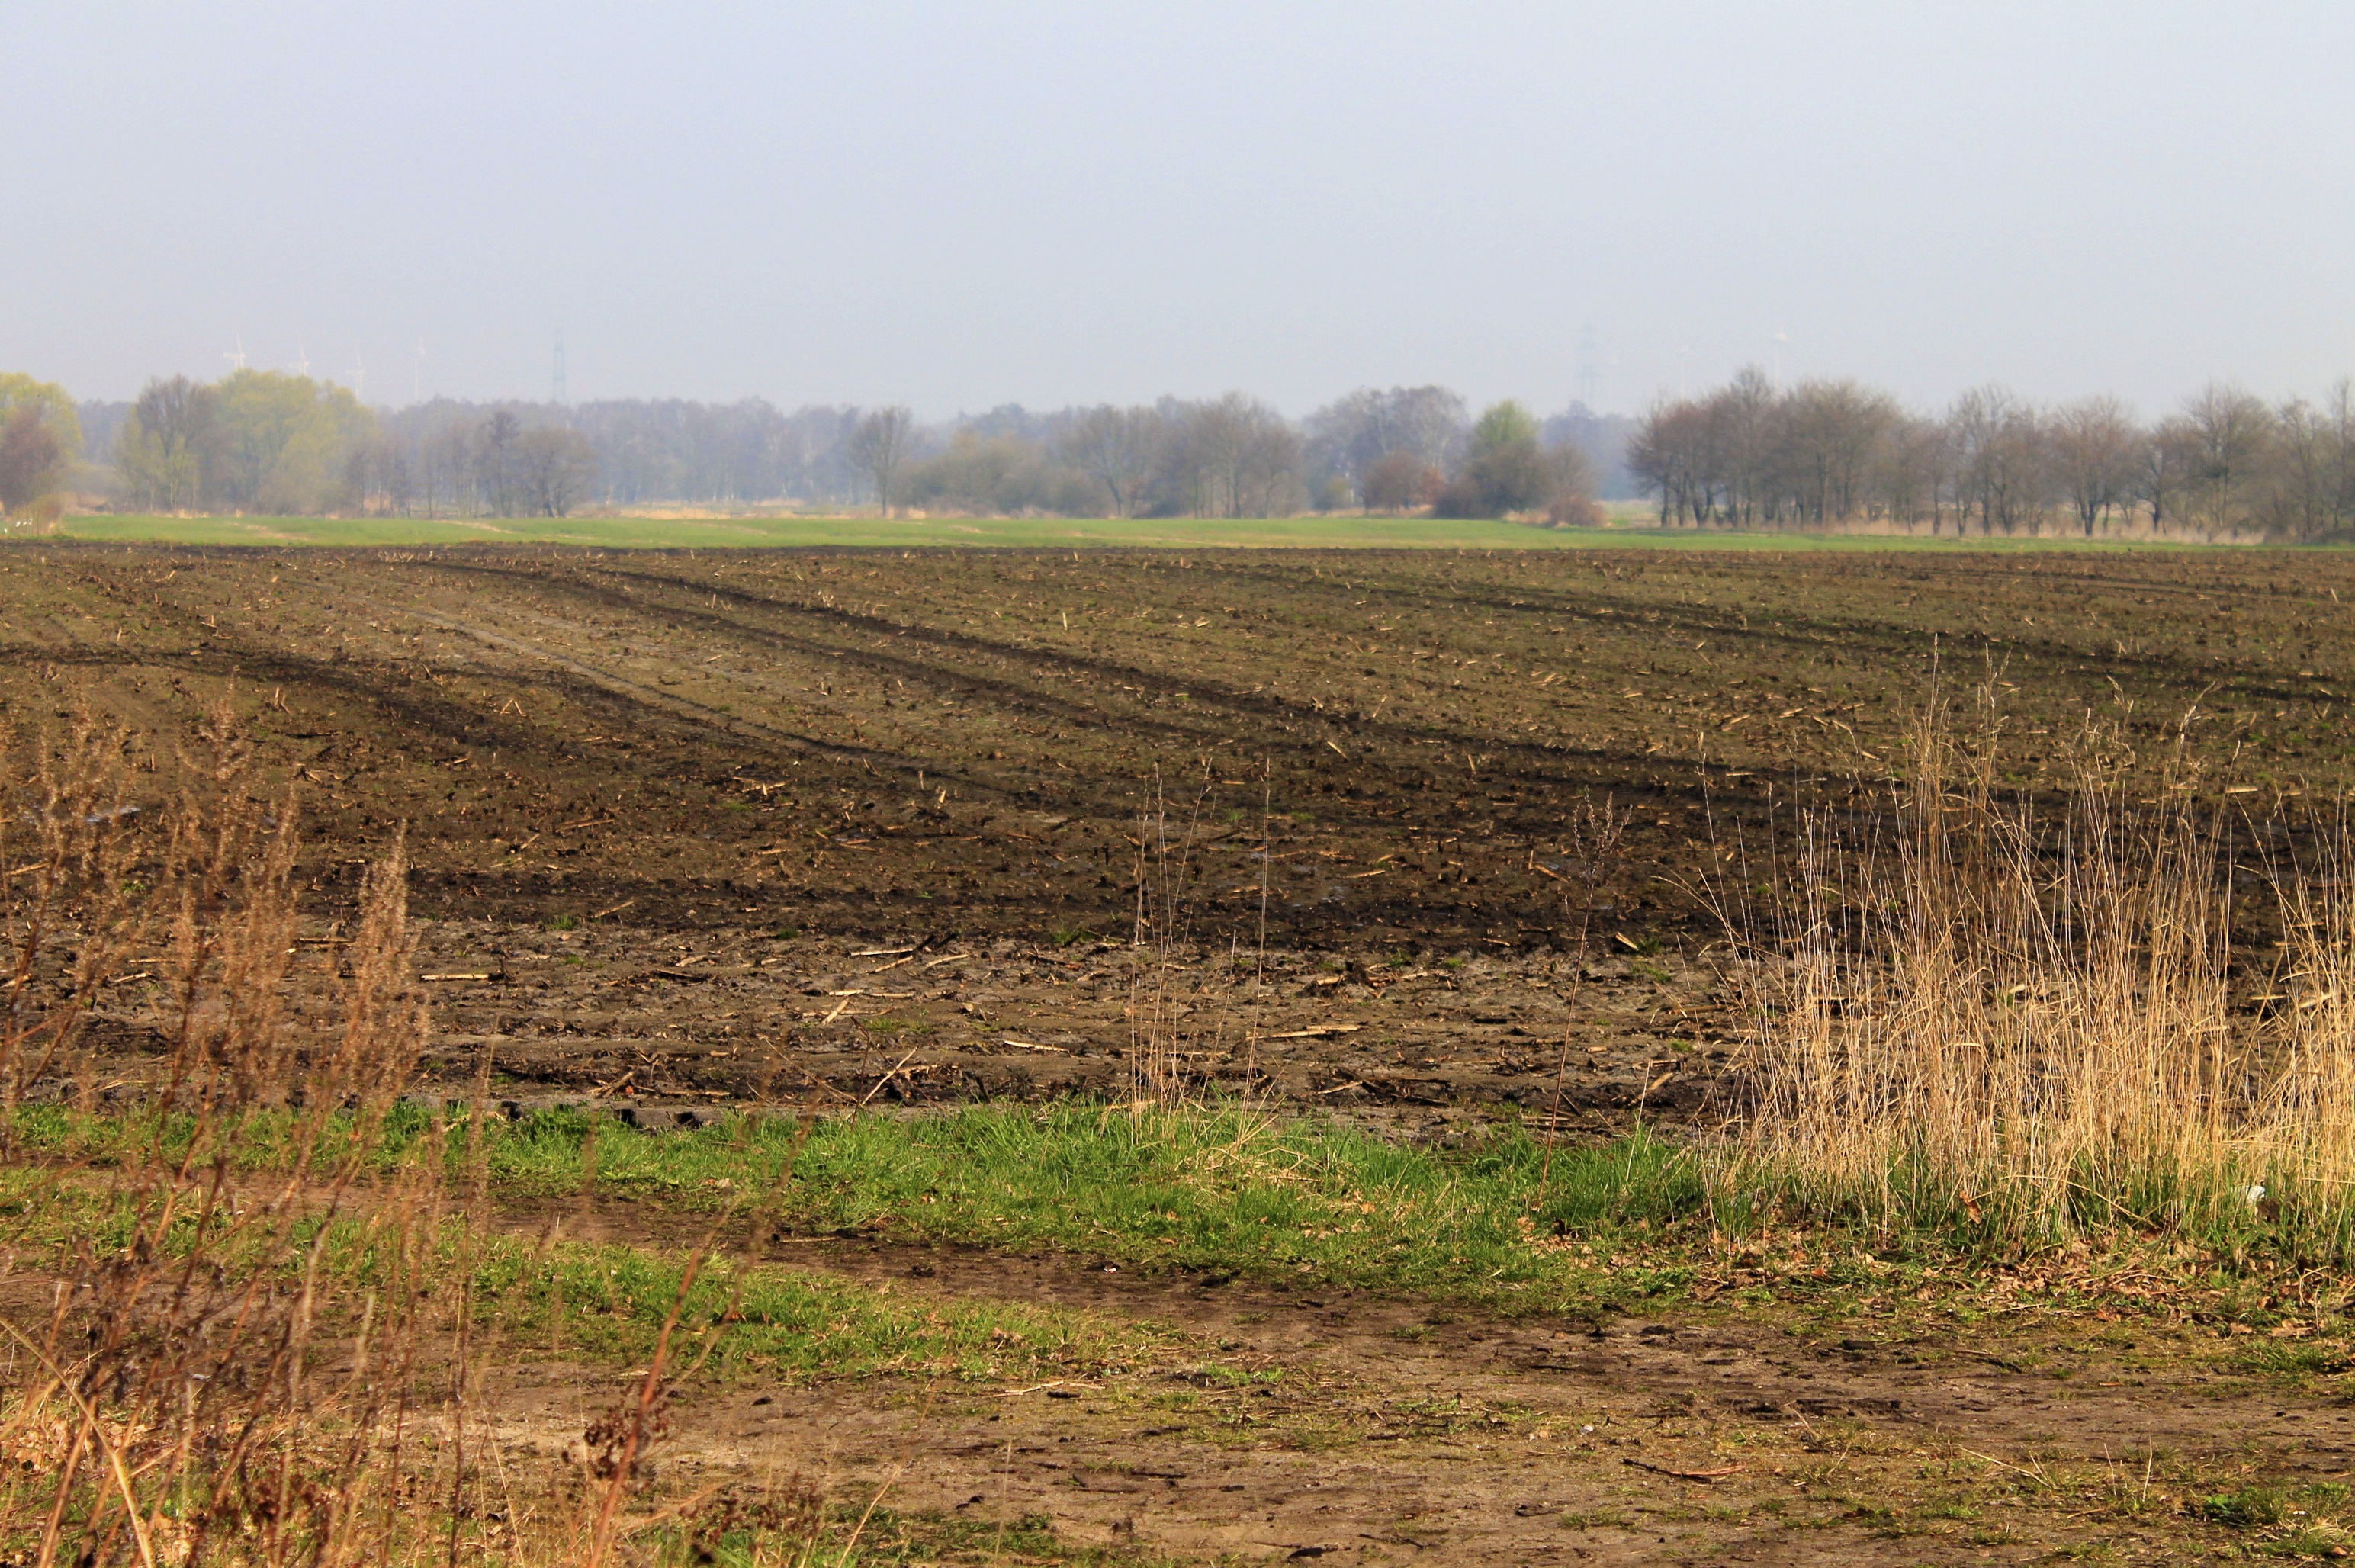
landscape, tree, nature, grass, marsh, field, farm, meadow, prairie, hill, crop, pasture, soil, agriculture, waterway, plain, grassland, wetland, plantation, habitat, rural area, paddy field, grass family